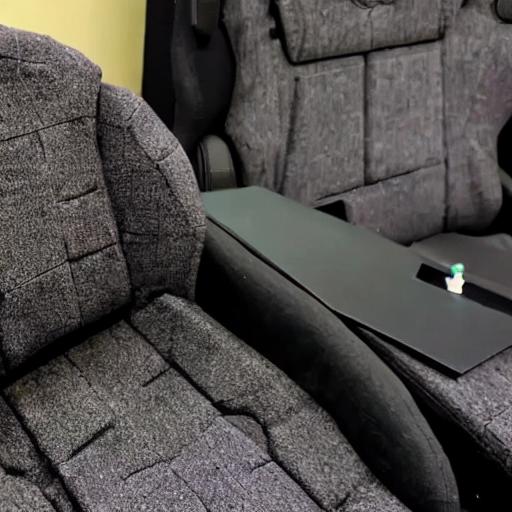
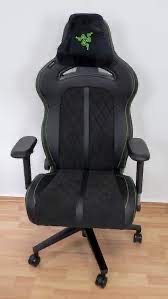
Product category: items_chair
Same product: no